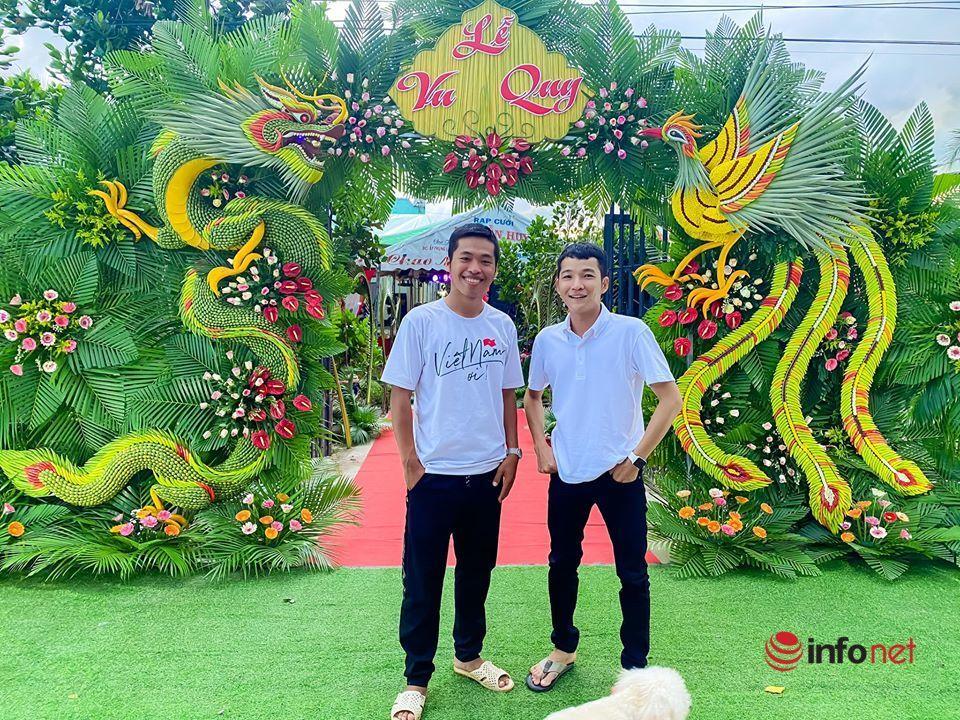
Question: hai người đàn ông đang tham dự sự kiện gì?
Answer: họ đang tham dự lễ vu quy